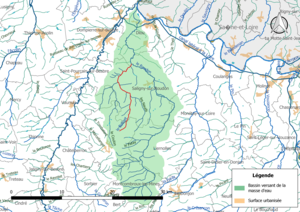
Carte de la masse d'eau «
Le Balinet est un cours d'eau français qui coule dans le département de l'Allier. C'est un affluent du Roudon en rive gauche et donc un sous-affluent de la Loire.